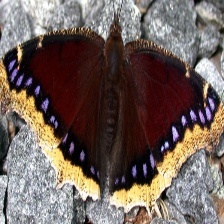
Species: MOURNING CLOAK
Butterfly family (ImageNet category): admiral